Sushma Swaraj as Minister of External Affairs

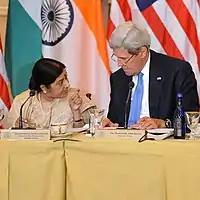
Indian External Affairs Minister Sushma Swaraj talks with U.S. Secretary of State John Kerry during the US-India Joint Strategic and Commercial Dialogue Opening Plenary, at the US Department of State in Washington DC, on 22 September 2015.

Sushma Swaraj was the Indian Minister of External Affairs under Prime Minister Narendra Modi from May 2014 till May 2019, responsible for implementing the foreign policy of Narendra Modi. She is only the second women to hold this position after Indira Gandhi.